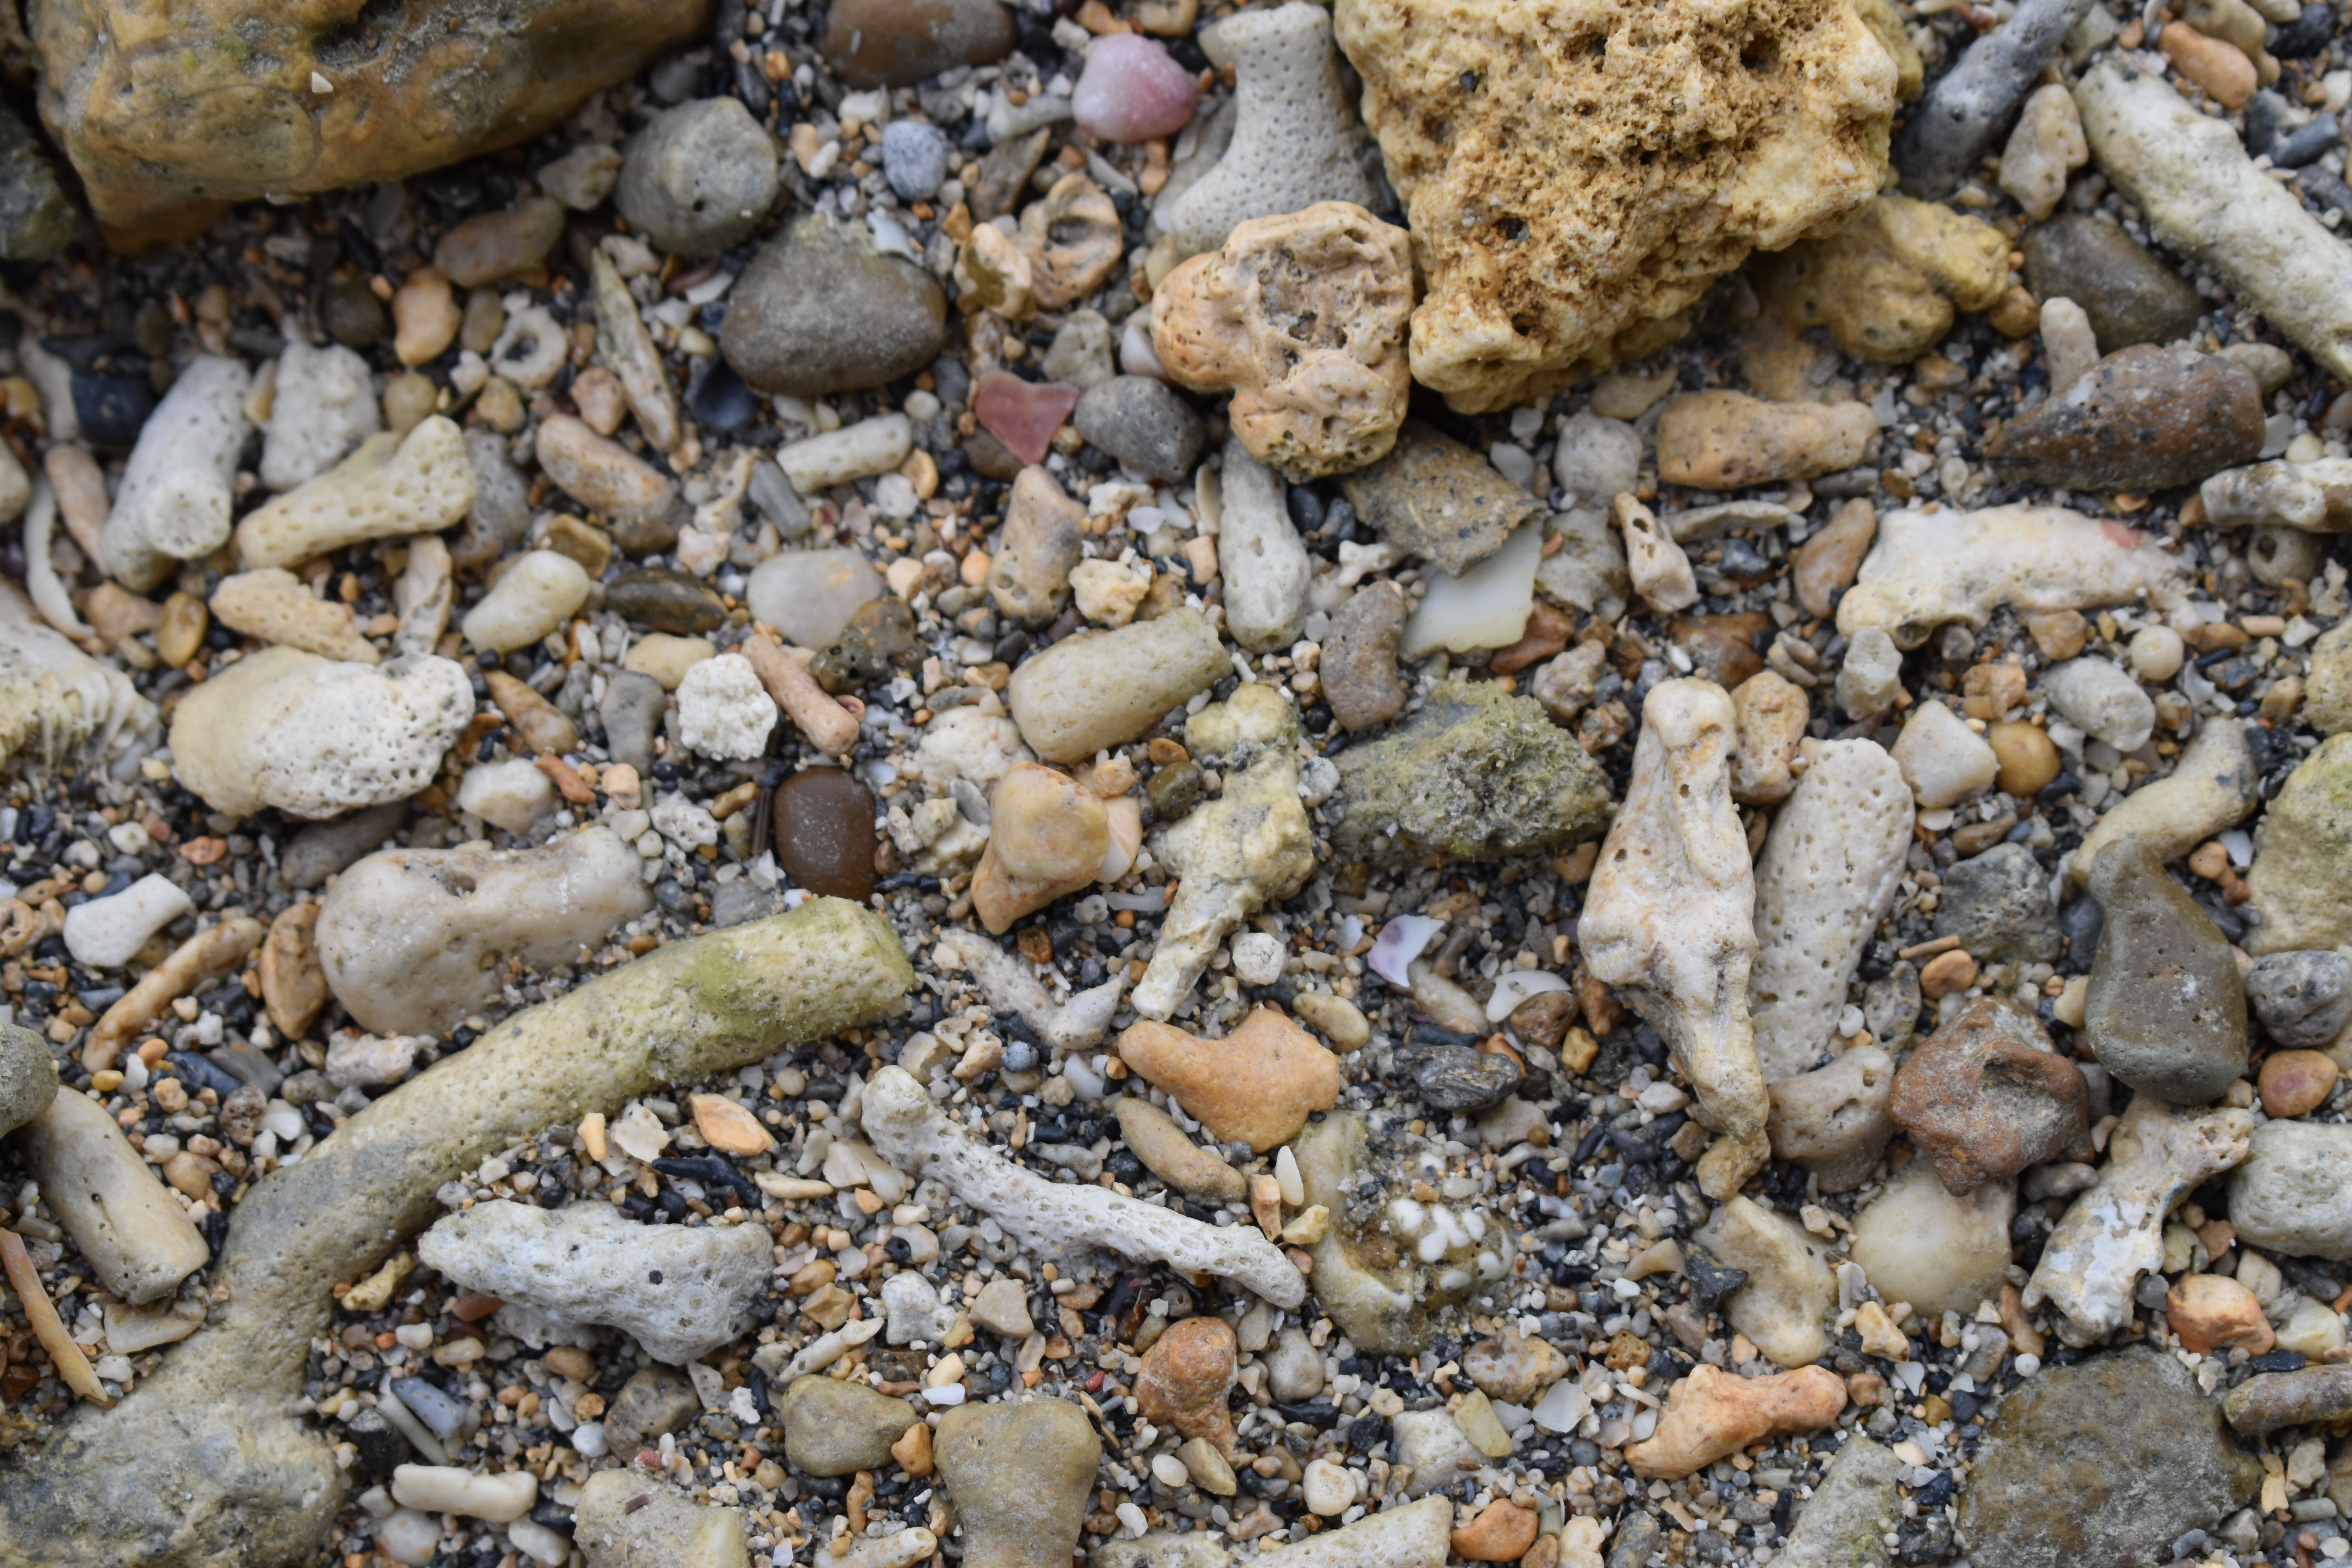
micro, beach, okinawa, japan, winter, pebble, rock, gravel, soil, sand, geology, rubble, plant